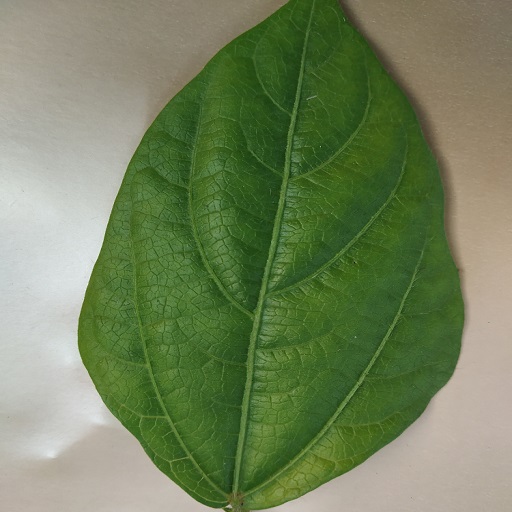
Label: Healthy